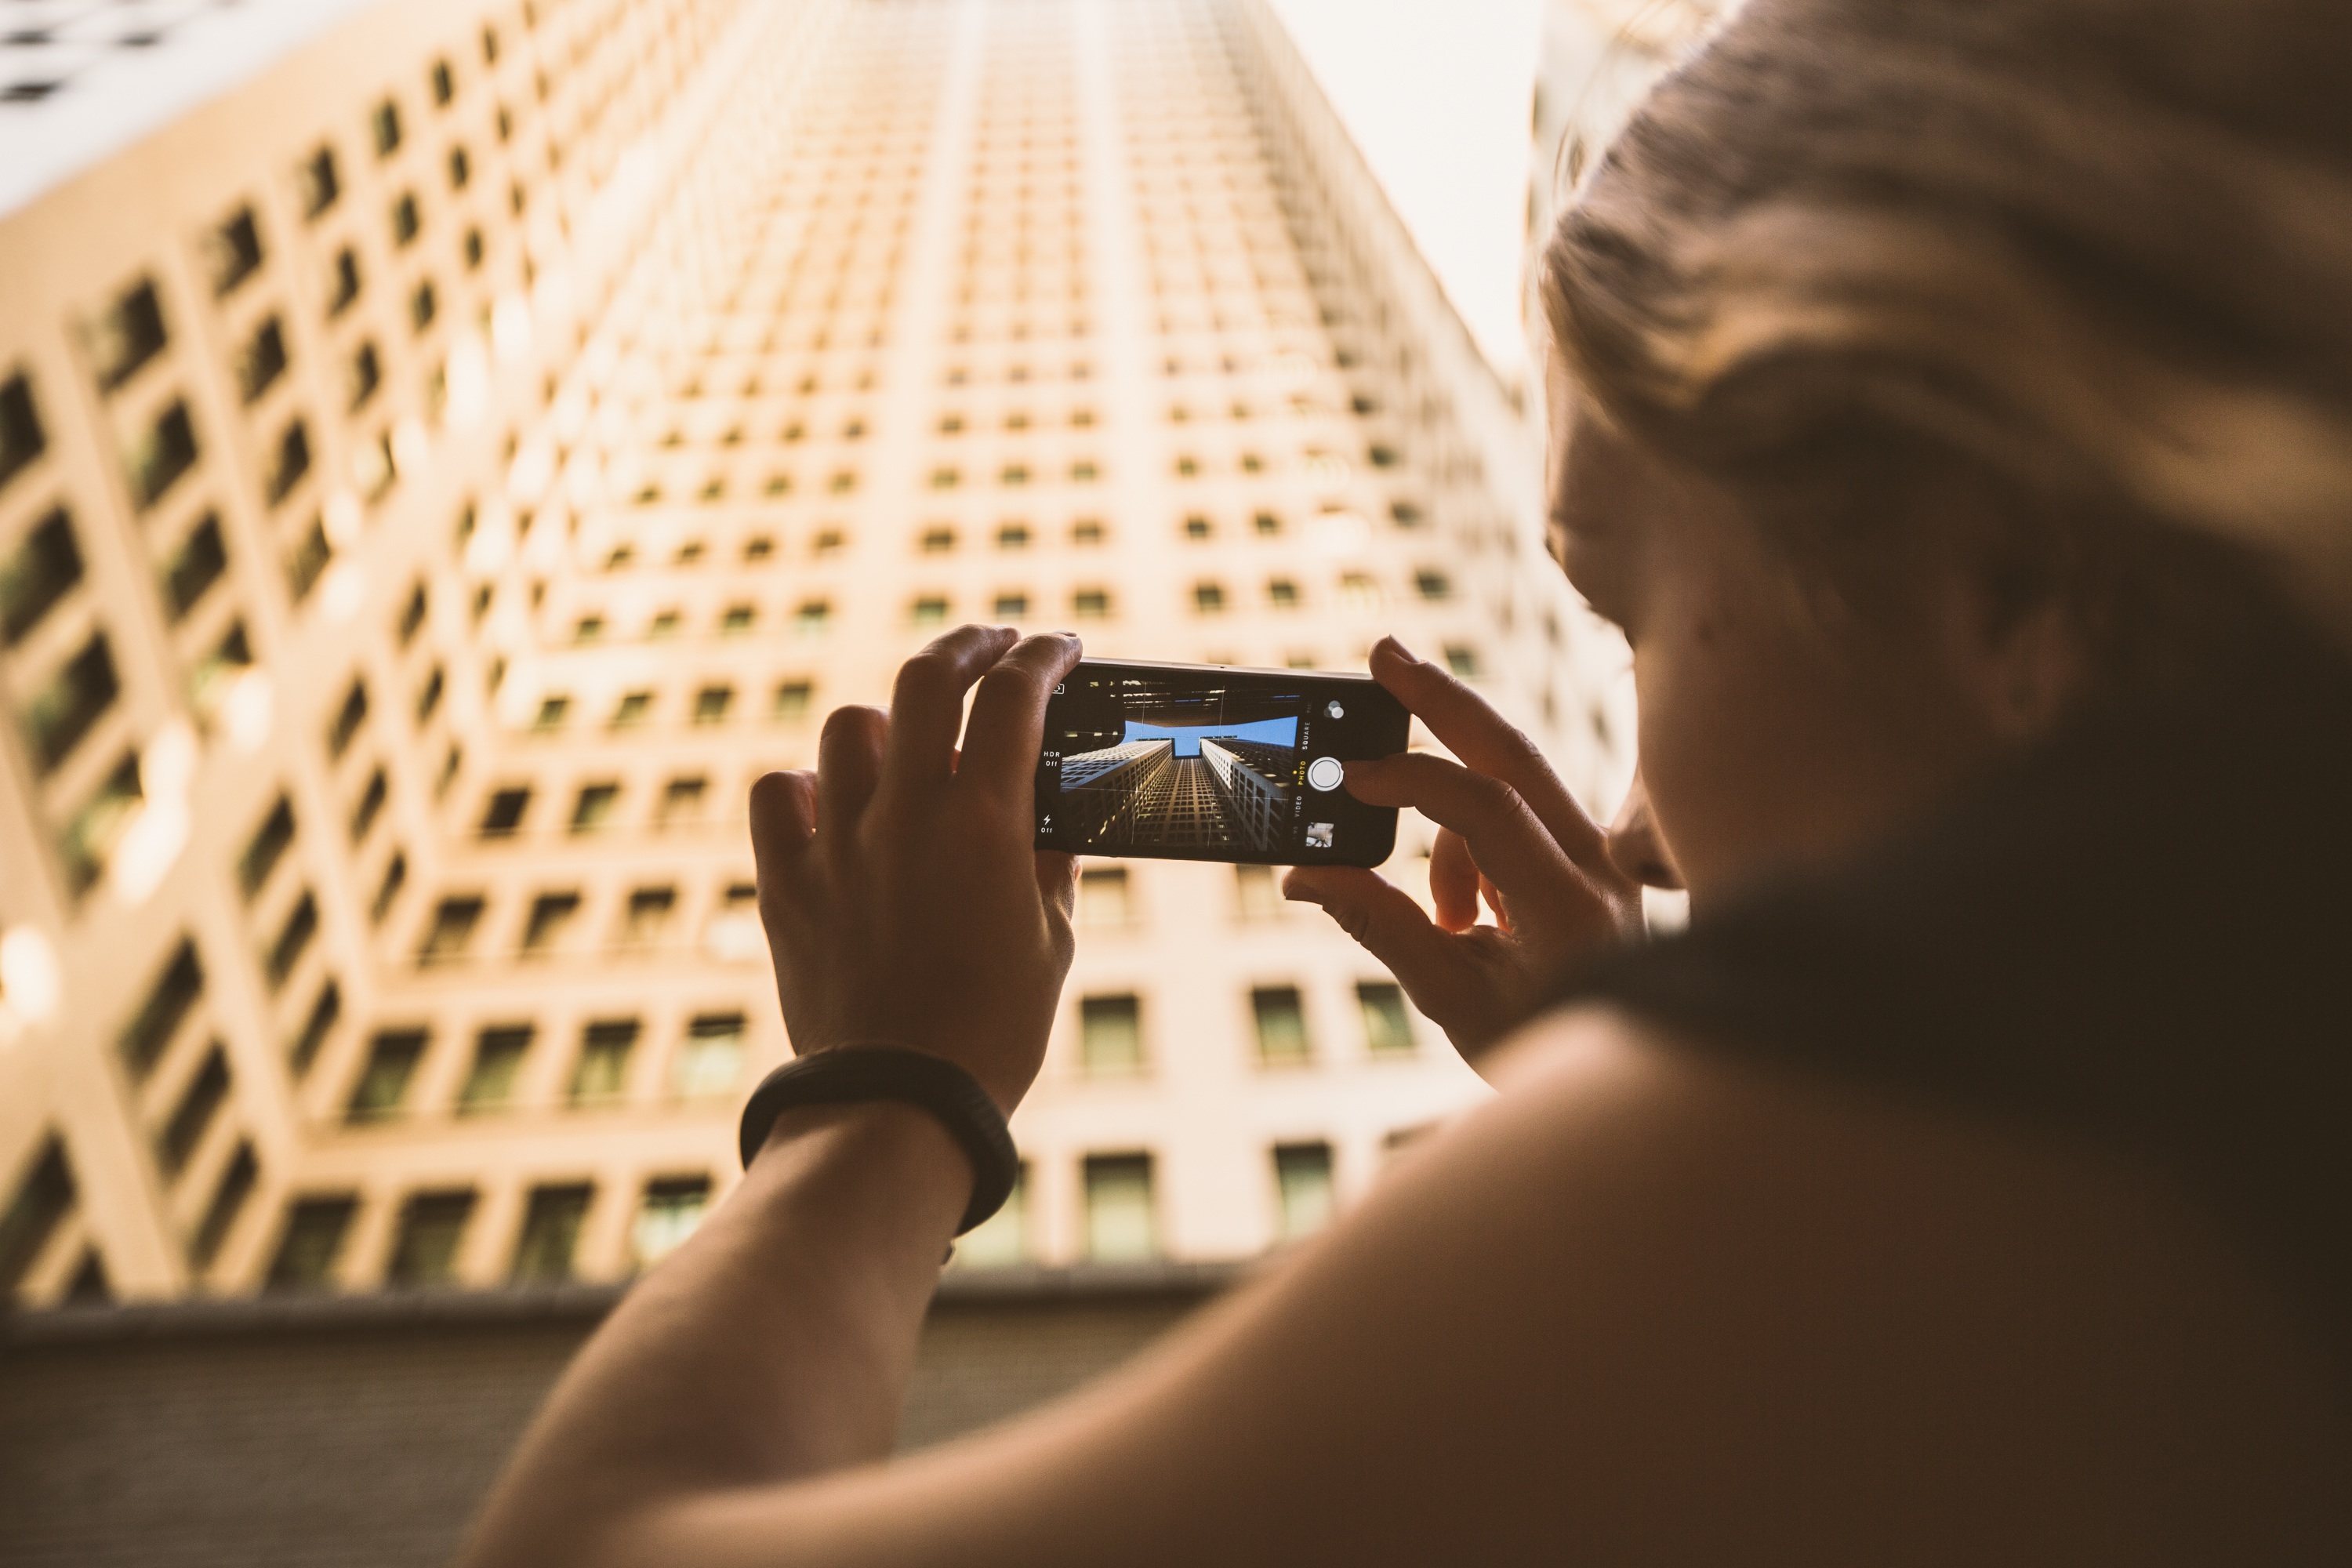
smartphone, hand, person, light, girl, white, camera, building, color, close up, photograph, human positions